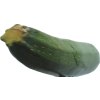
Label: green_zucchini